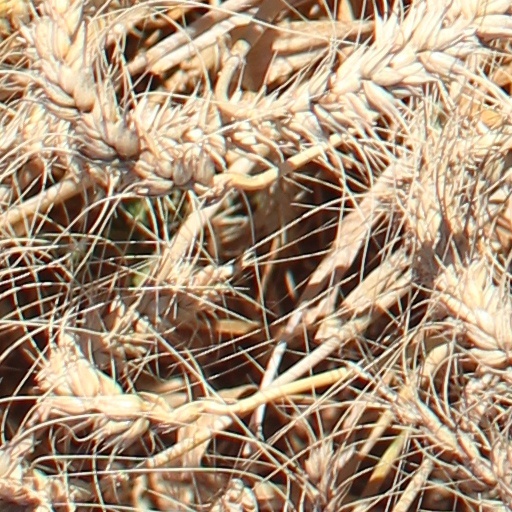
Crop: wheat